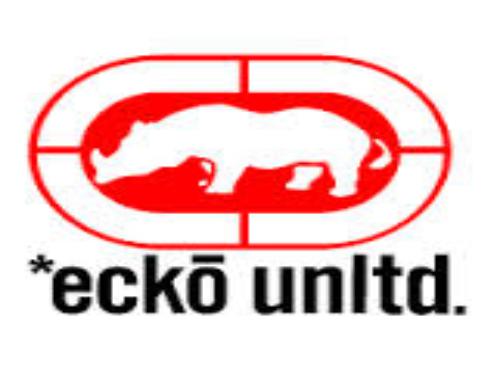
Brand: Ecko Unltd
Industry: Clothes